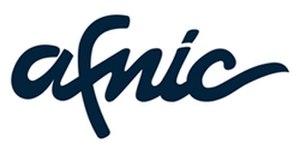
L’Association française pour le nommage Internet en coopération est une association loi de 1901. Elle a pour mission de gérer les domaines Internet nationaux de premier niveau de la France, La Réunion, des Terres australes et antarctiques françaises, Mayotte, Saint-Pierre-et-Miquelon et Wallis-et-Futuna. L'Afnic se définit également comme fournisseur de solutions techniques et de services de registre, elle est notamment le partenaire technique de nouveaux domaines génériques dont le .paris, le .bzh, le .alsace, le .ovh.